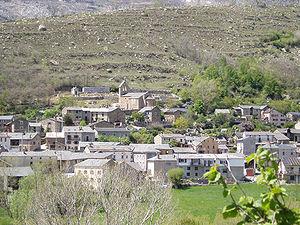
Angoustrine-Villeneuve-des-Escaldes est une commune française située dans le département des Pyrénées-Orientales, en région Occitanie.